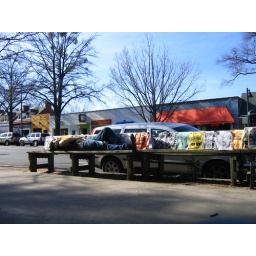
John sleeps in chapel hill as I talk on the phone with work